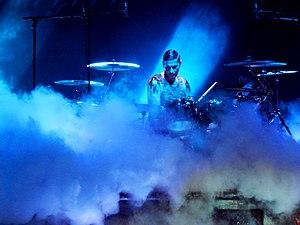
Christoph Schneider (Rammstein) aux Arènes de Nîmes le 13 juillet 2017.
Christoph Schneider, surnommé Doom, est le batteur du groupe allemand Rammstein.